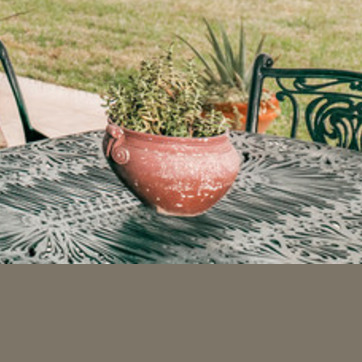
Material: ceramic